Kimigayo

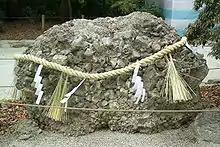
"Sazare-ishi" pebbles are believed to grow into boulders in some legends. A photo taken at "Shimogamo" Shrine in Kyōto.

The lyrics first appeared in the , a poetry anthology published in ca.920, as an anonymous poem. The poem was included in many anthologies, and was used in a later period as a celebration song of a long life by people of all social statures. Unlike the form used for the current national anthem, the poem originally began with ""Waga Kimi wa"" ('my lord') instead of ""Kimiga Yo wa"" ('my lord's reign'). The first lyrics were changed during the Kamakura period, while the rest of the lyrics stayed the same. Because the lyrics were sung on informal occasions, such as birthdays, there was no sheet music for it until the 19th century.